2021 Iga Świątek tennis season

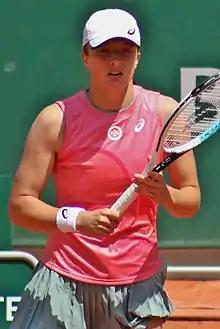
Swiatek playing at the French Open

The 2021 Iga Świątek tennis season officially began on 1 February 2021 as the start of the 2021 WTA Tour. Iga Świątek entered the season as world number 17 in singles. The season saw the Polish player won two WTA singles titles and reached a career-high world number 4.